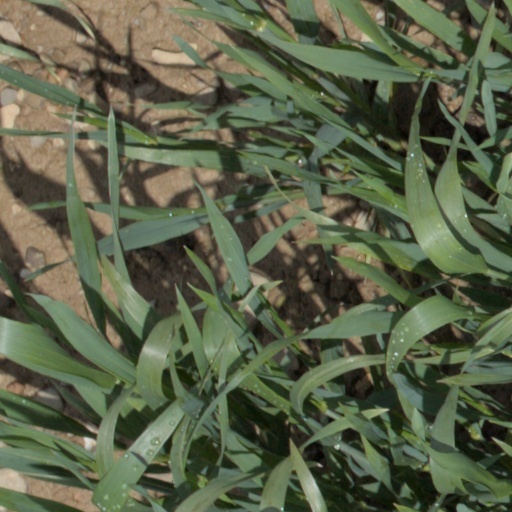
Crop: wheat